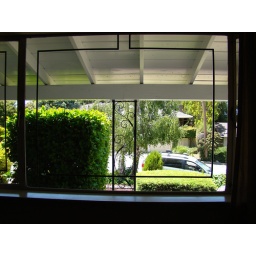
The original glass windows in the house we loved.